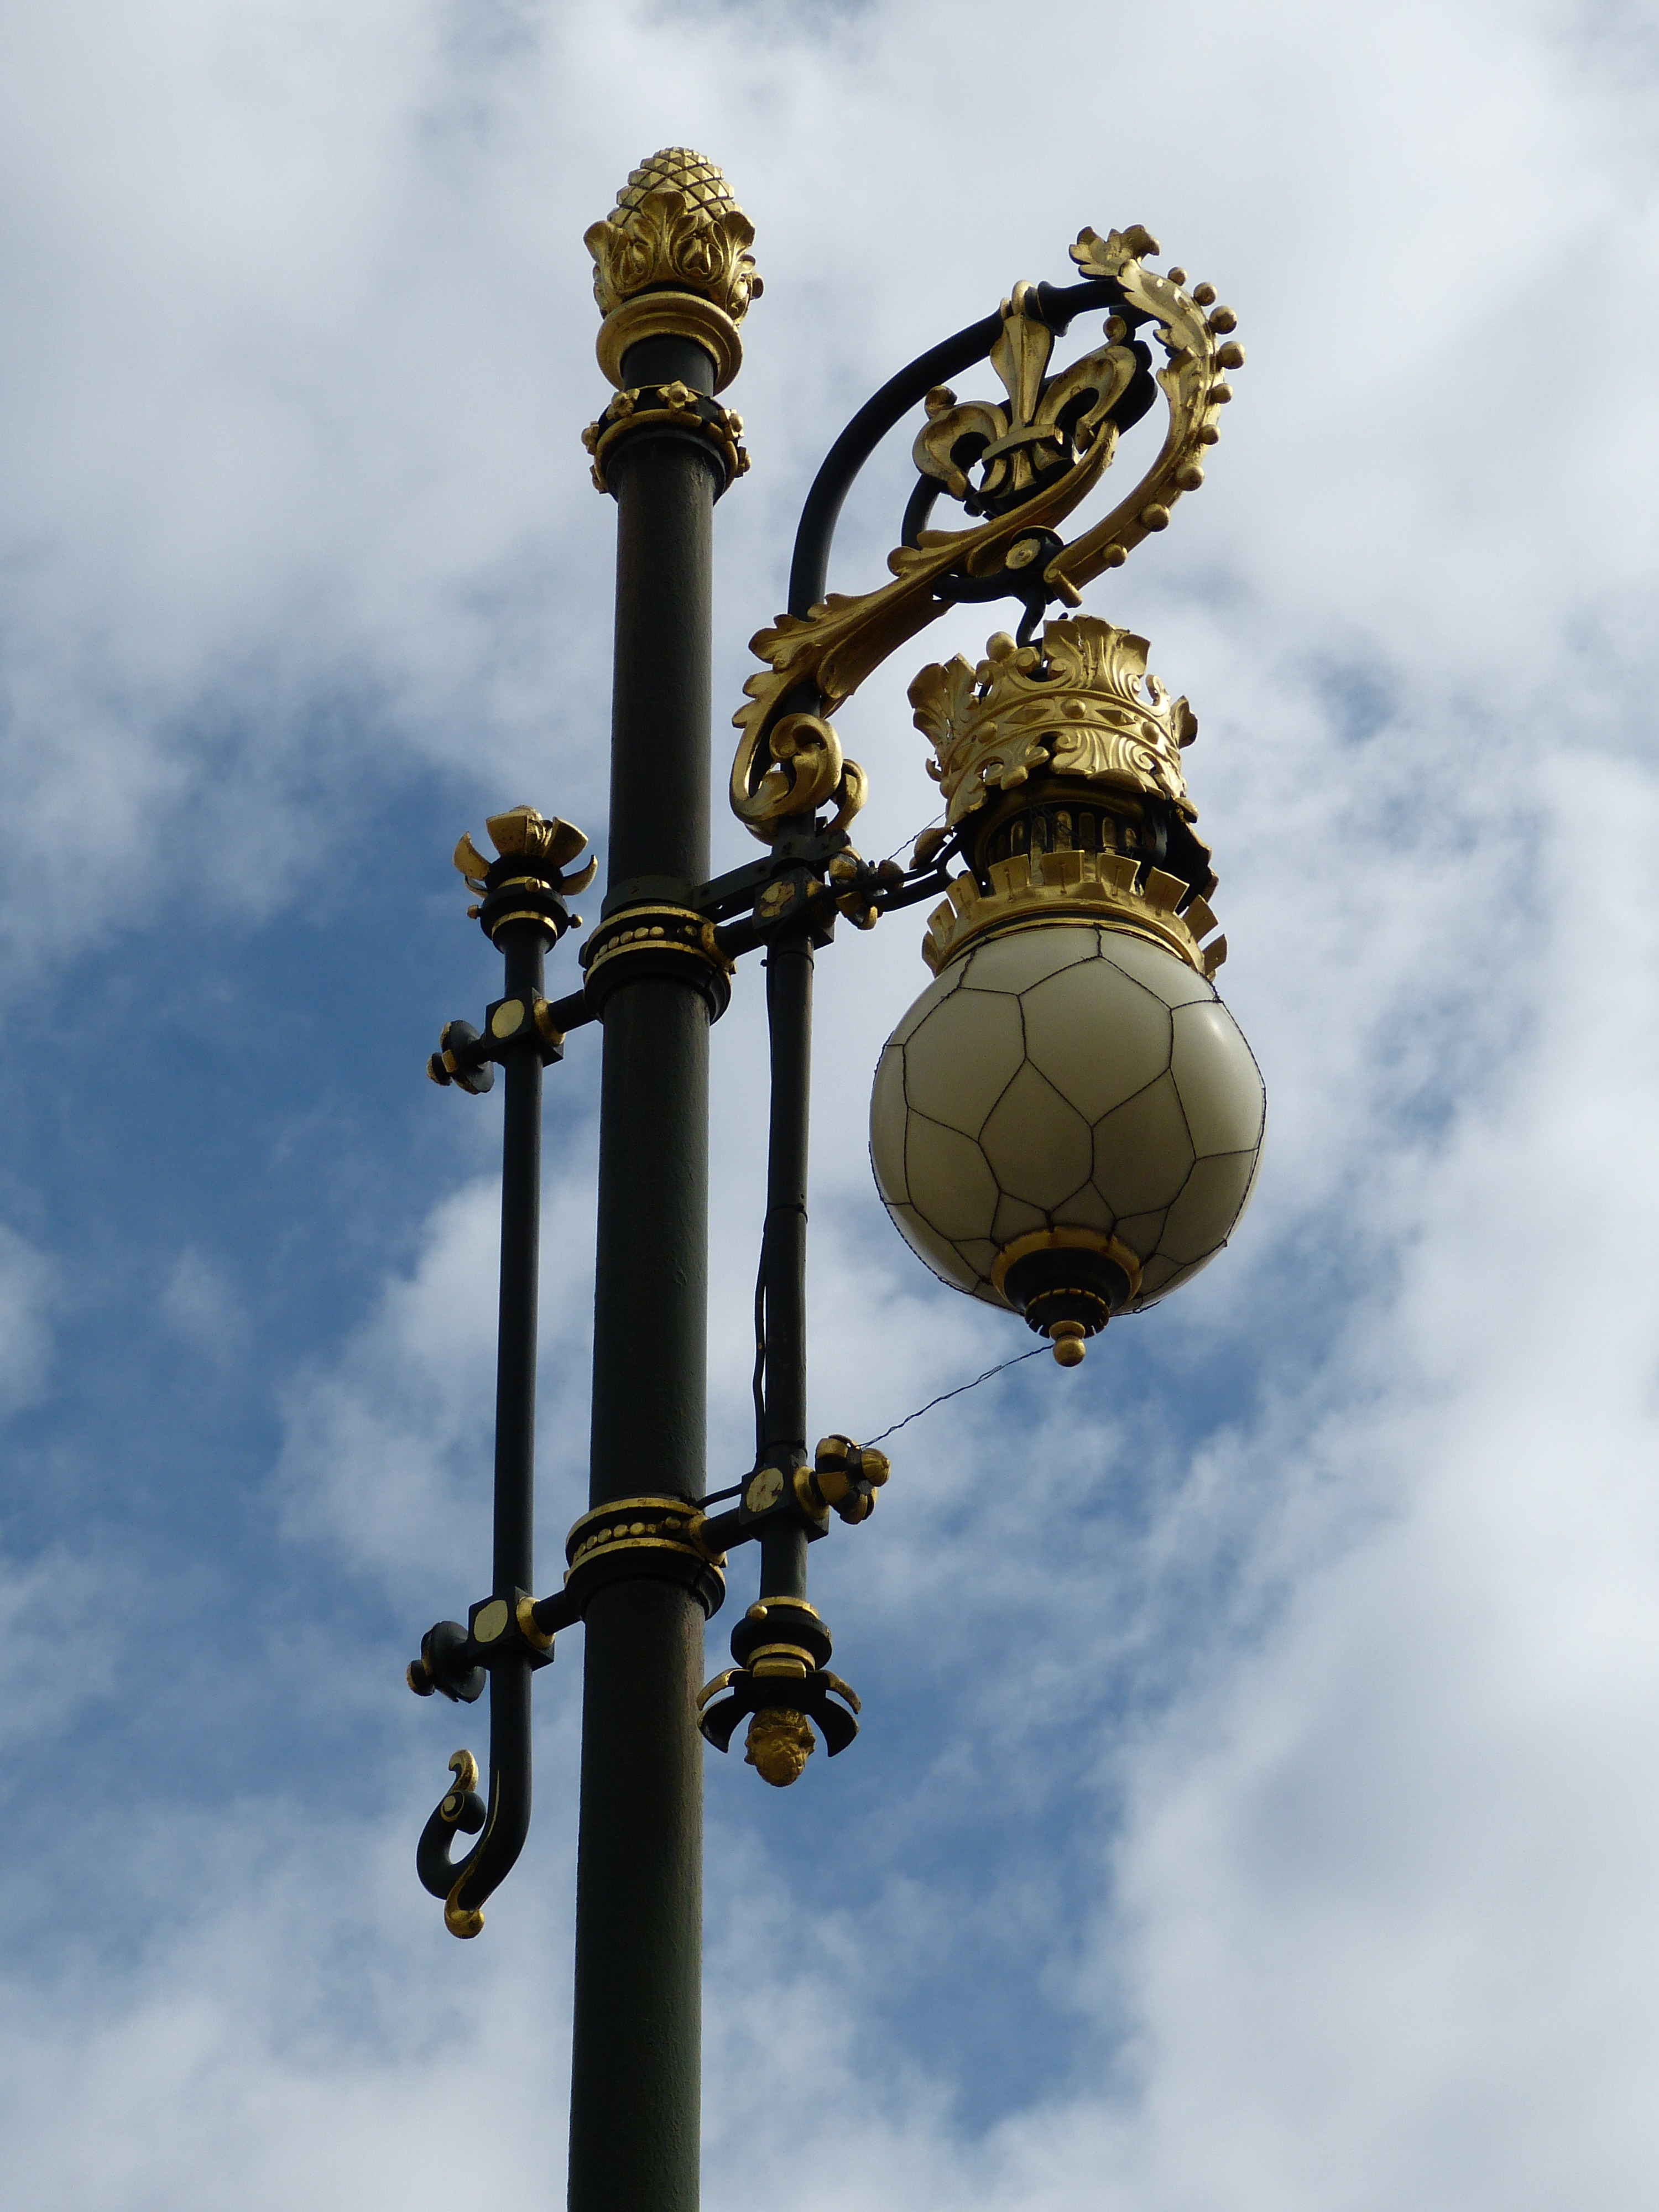
light, sky, palace, bell, lantern, castle, blue, street light, lamp, lighting, street lamp, crown, madrid, light fixture, atmosphere of earth